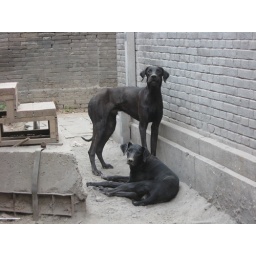
Two black dogs in imperial college